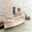
Label: ship